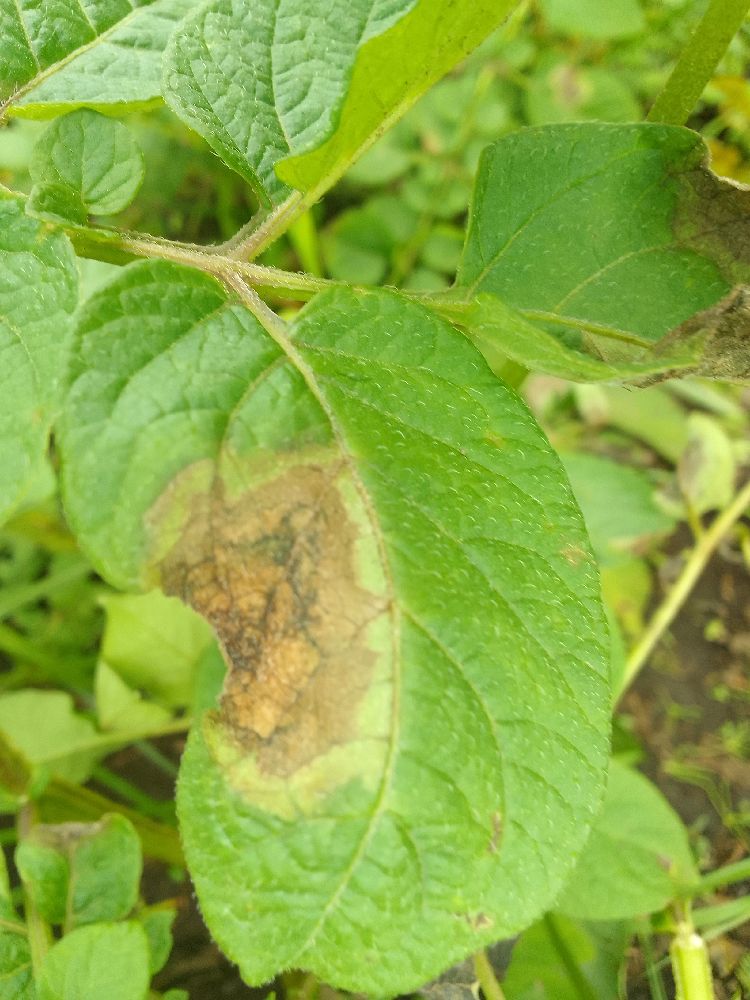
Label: Late blight